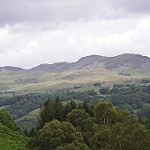
Scene: Outdoor